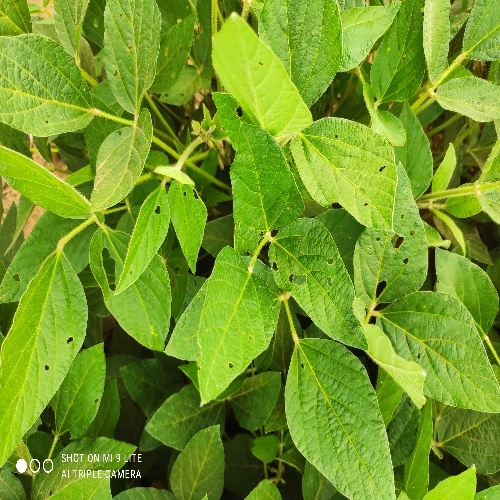
Label: Caterpillar